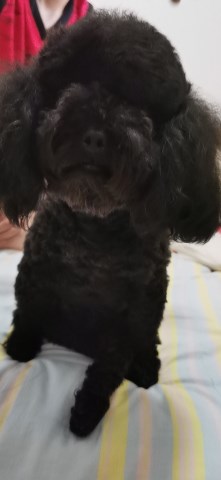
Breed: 2925-n000114-toy_poodle